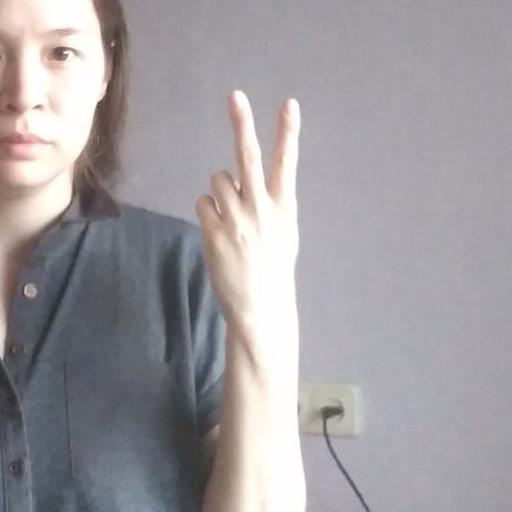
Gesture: peace_inverted